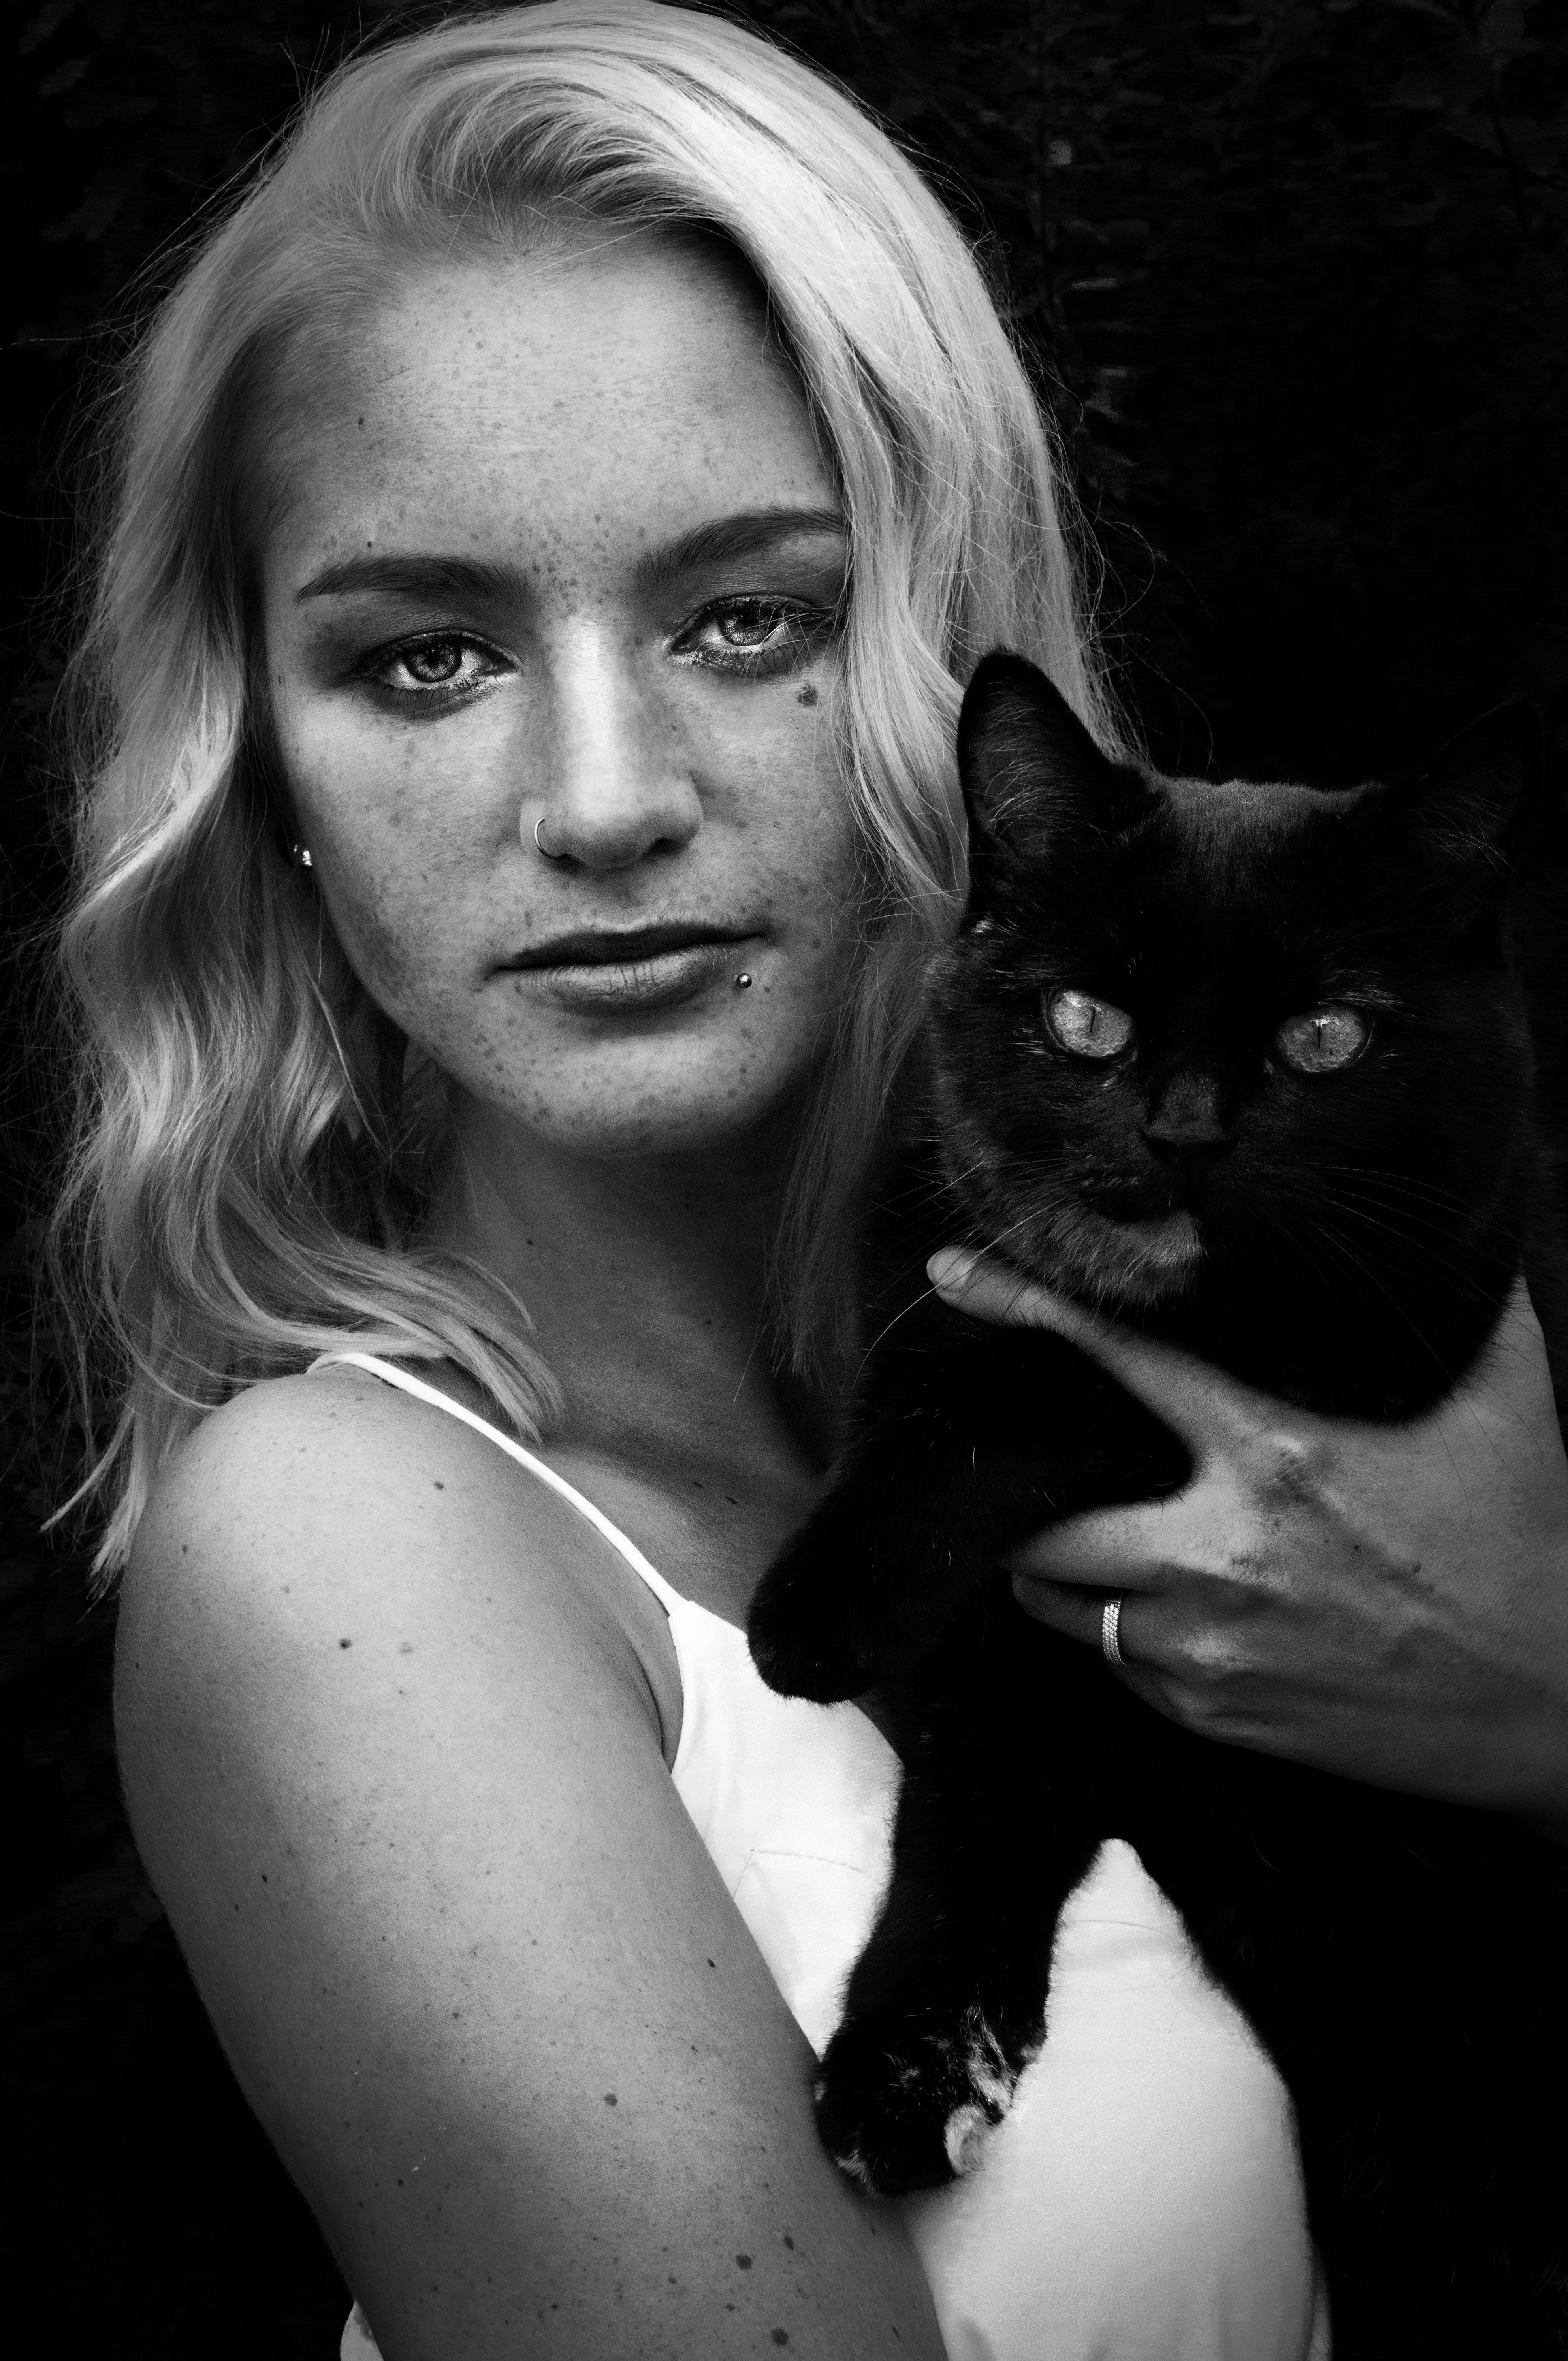
black and white, girl, white, camera, photography, photographer, photo, female, portrait, model, cat, romantic, human, darkness, black, monochrome, face, nose, recording, mysterious, women, eye, animals, head, photograph, skin, beauty, joy, beautiful, out, pretty, cuddly, photo shoot, monochrome photography, portrait photography